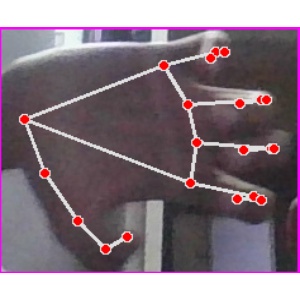
अक्षर: त